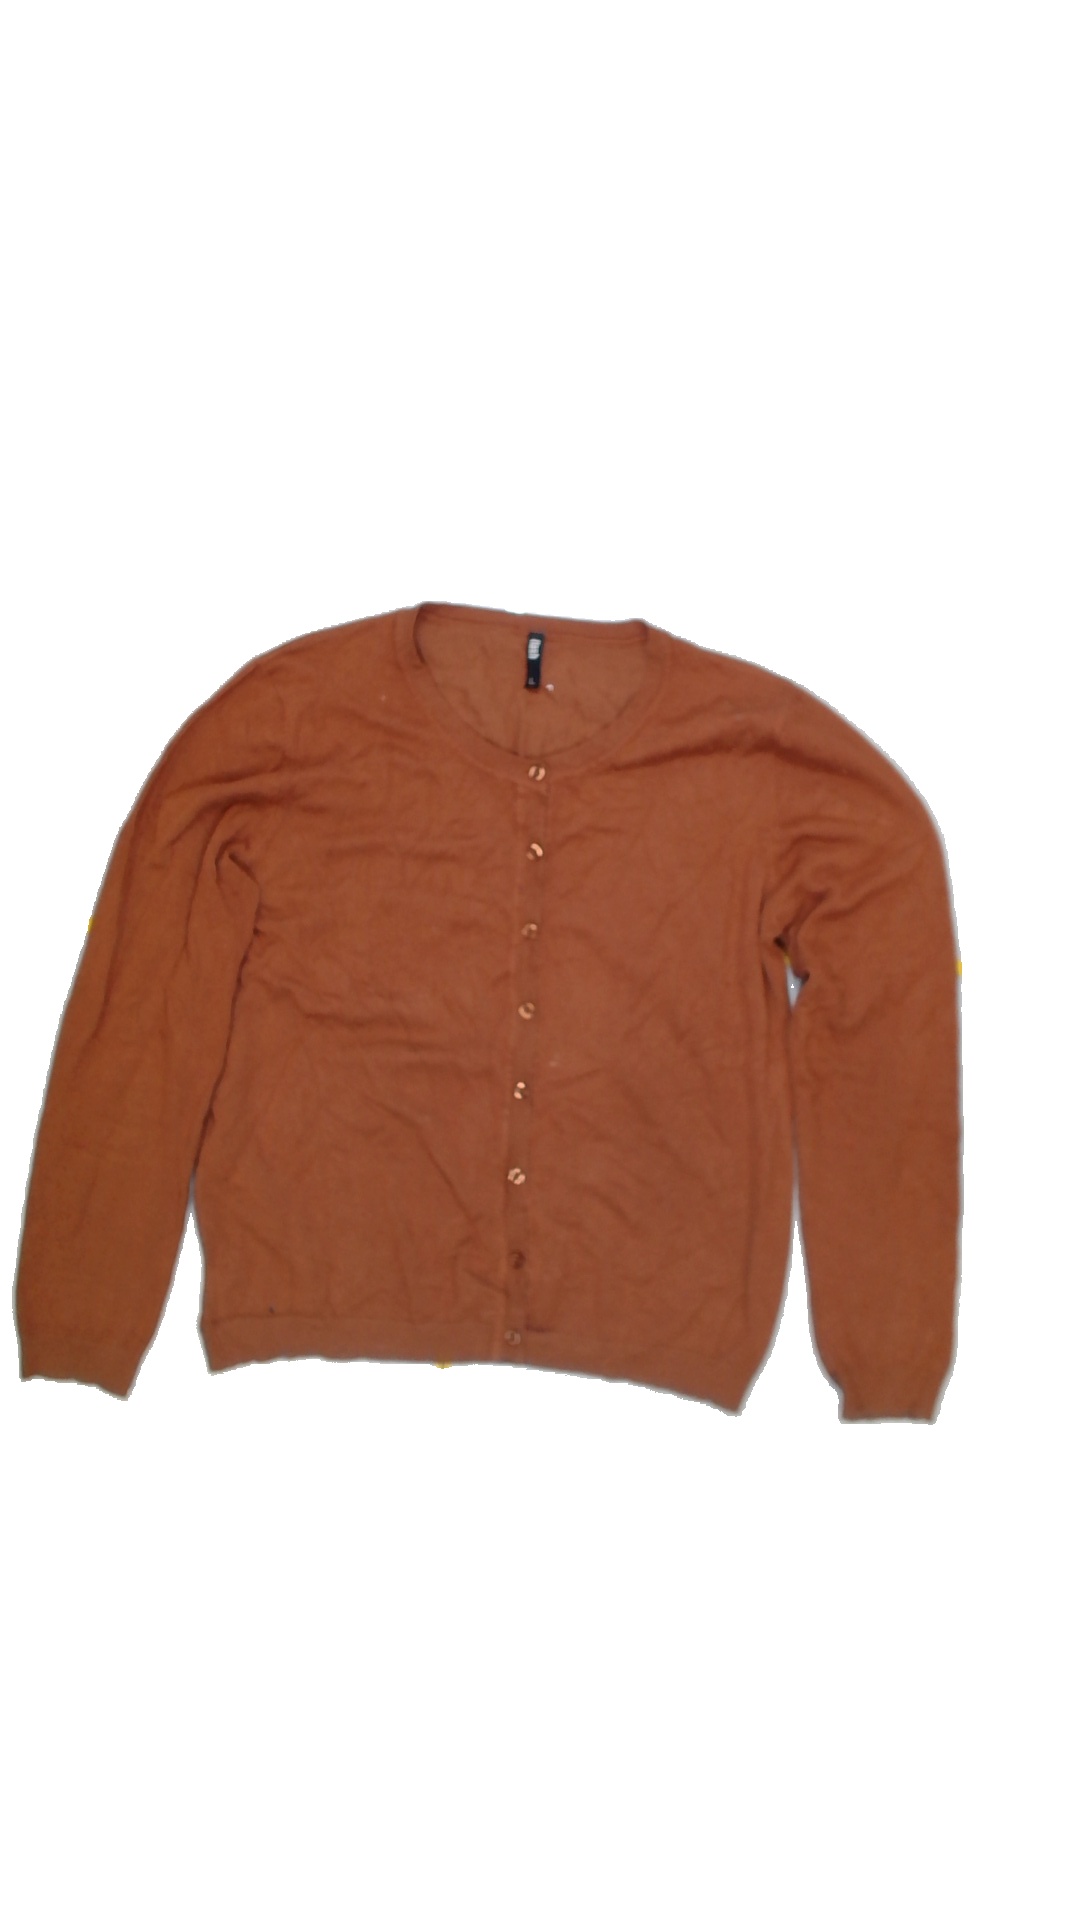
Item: Cardigan (Ladies)
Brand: Not Applicable
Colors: Brown
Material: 70%viscose 30%nylon
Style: No trend
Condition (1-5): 2
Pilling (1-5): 3
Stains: Yes
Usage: Export
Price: <50